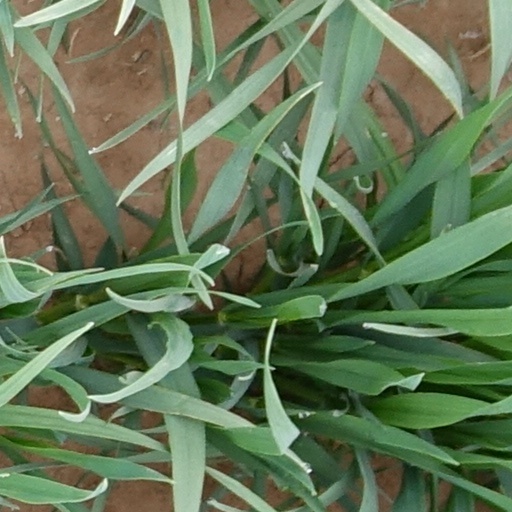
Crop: wheat